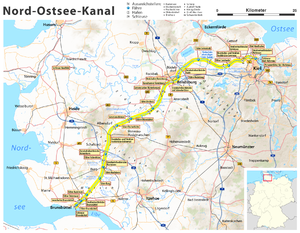
Kielerkanalen
Kanalens forløb.
Kielerkanalen er en 98 km lang kanal i det nordlige Tyskland, som forbinder Nordsøen ved Brunsbüttel med Østersøen ved Kiel-Holtenau. Den adskiller geografisk det meste af Jylland fra resten af det kontinentale Europa. Gennemsnitligt spares der 280 sømil ved at bruge Kielerkanalen i stedet for at gå nord om Jylland. Ikke alene sparer det tid, risikoen for at blive ramt af storme mindskes også. Kanalen er én af verdens mest benyttede kunstige kanaler.